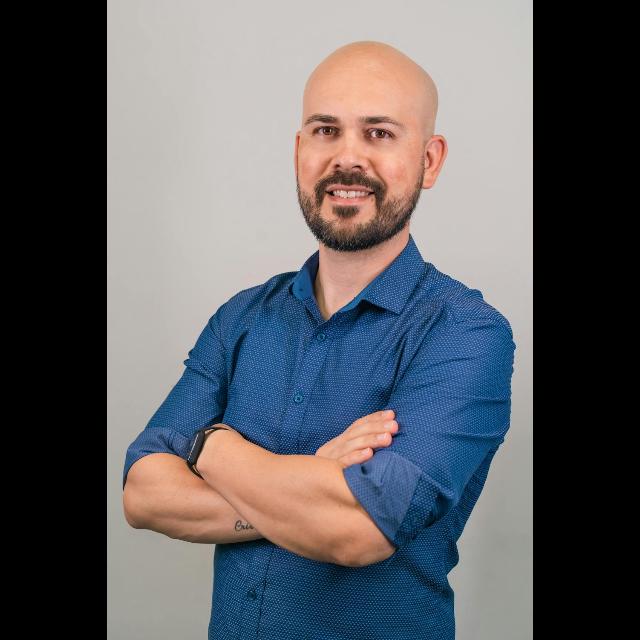
Portrait style: Real Portrait